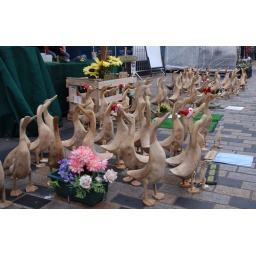
Christmas street market in Canterbury